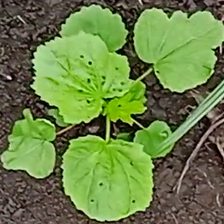
Weed species: Little_Mallow(Malva parviflora)